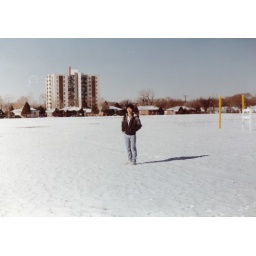
Phuong standing on the snow-covered field on the west side of the school building. This was probably in 1985.